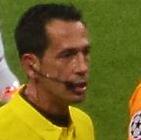
Age: 42